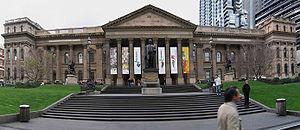
La Bibliothèque d'État du Victoria est la bibliothèque centrale de l'État de Victoria, Australie. Elle se trouve à Melbourne dans le bloc délimité par La Trobe street, Swanston street, Little Lonsdale street et Russel street, dans la partie nord du district central de la cité. Cette bibliothèque détient plus de 1,5 million de livres et 16 000 périodiques, dont les journaux des fondateurs de la cité, John Batman et John Pascoe Fawkner, ainsi que des écrits de James Cook.